Tyler, Texas

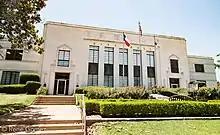
City Hall

Among the city's growing population as of 2019, there were 46,320 households and 43,733 housing units. Of the units at the 2019 American Community Survey, 37,504 were occupied and the majority were single-unit detached homes. Tylerites had a home-ownership rate of 51.7%, and renters occupied 48.3% of the housing units from 2014 to 2019's census estimates. Owner-occupied housing units had a median cost of $164,700, and the median cost with a mortgage was $1,408 while houses without a mortgage had a median cost of $487; renters paid a median of $1,011 a month, and 1,148 rental-units had no rent paid among the population. Overall, the city of Tyler is more affordable than nearby Dallas.